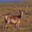
Label: deer